Coast Guard Air Station Elizabeth City

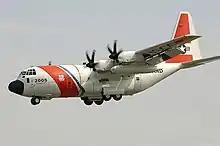
A Lockheed HC-130J of CGAS Elizabeth City on approach

Coast Guard Air Station (CGAS) Elizabeth City is one of several commands located on the campus of the Coast Guard Base Elizabeth City. The base complex houses the Aviation Technical Training Center (ATTC) (a headquarters level command which trains enlisted Coast Guardsmen in aviation ratings in ""A" Schools" and advanced ""C" Schools"), the Aviation Logistics Center (ALC) and Station Elizabeth City, the small boat search and rescue station. Base Elizabeth City also provides military healthcare including sick call, physicals, and dental at the on-board clinic, as well as emergency services with a staffed 24 hours a day Fire and Police Department (ambulance service is provided by local EMS). Base Fire & Police Departments, staffed by a mix of civilian GS positions and active duty members, frequently respond to off-base emergencies supporting local agencies on various types of incidents.